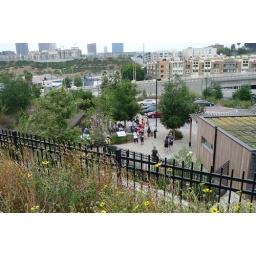
Our group, by a green roof